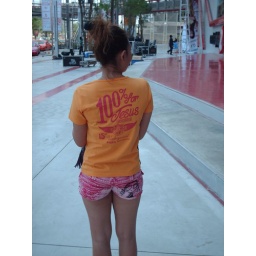
The girl that took my picture by the Dragon head 2, Jesus shirt